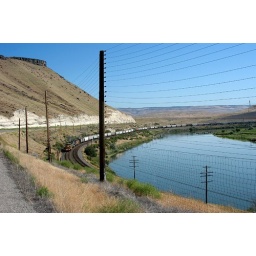
20050624_4868...Train framed by a rock fence